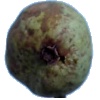
Label: Pear Stone 1